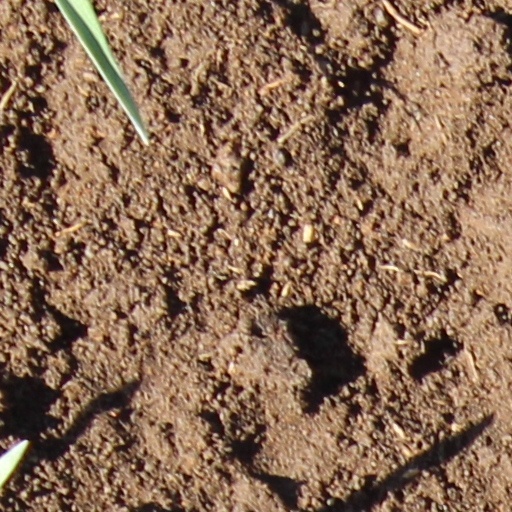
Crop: wheat